Morbilliform

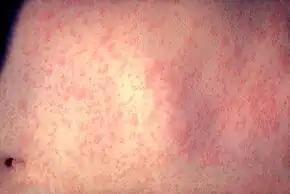

The term morbilliform refers to a rash that looks like measles. The rash consists of macular lesions that are red and usually 2–10 mm in diameter but may be confluent in places. A morbilliform rash is a rose-red flat (macular) or slightly elevated (maculopapular) eruption, showing circular or elliptical lesions varying in diameter from 1 to 3 mm, with healthy-looking skin intervening.